Auchans Castle, Ayrshire

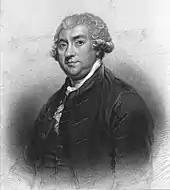
James Boswell of Auchinleck

In 1527 the estate of Achynche (Auchans) was first held by the Wallaces of Dundonald. The 1609 will of James Wallace, younger brother of the laird John Wallace of Dundonald, mentions his music books and costume. Colonel James Wallace was the last of that family to occupy the castle; he was an active supporter of the Solemn league and Covenant and led the rising at Pentland in November 1666. He died in exile in Rotterdam in 1678. His family were a branch of the Wallaces of Craigie. In 1640 the estate passed to his relative Sir William Cochrane of Cowdon, an arrangement carried out prior to Colonel Wallace's participation in the insurrection.